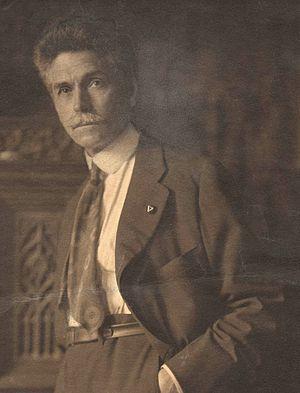
Charles Harold Davis, né le 7 janvier 1856 à Amesbury dans l'état du Massachusetts et décédé le 5 août 1933 à Mystic dans l'état du Connecticut, est un peintre américain, spécialisé dans la peinture de paysage.